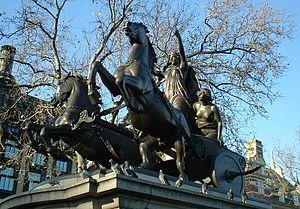
Londres a une histoire vieille de plus de deux mille ans. Durant cette période, la ville a connu plusieurs épidémies de peste, a été dévastée par les flammes, a fait face à des guerres civiles, a subi des bombardements aériens et des attaques terroristes. Malgré cela, elle a continué à se développer pour devenir une des capitales financières et culturelles les plus importantes du monde.
Boadicée, née vers 30 et morte en 61, est une reine des Iceni, un peuple celte qui vivait dans la région du Norfolk, dans le sud-est de l'actuelle Grande-Bretagne.
La Legio XIIII Gemina, devenue par la suite Legio XIIII Gemina Martia Victrix, est une légion romaine possiblement levée par Jules César avant la conquête des Gaules, détruite presque immédiatement, puis reconstituée avant le siège d’Alésia. Elle participa à presque toutes les batailles livrées par César durant la guerre civile.
La Legio II Augusta fut une légion romaine recrutée vraisemblablement en 43 av. J.-C. par le consul Gaius Vibius Pansa pour Octave. Son nom constitue un jeu de mots pouvant signifier à la fois « la deuxième légion d’Auguste » ou « la deuxième auguste légion ». Elle fut dissoute à la fin de la guerre civile.
Cette liste recense les femmes mentionnées sur The Dinner Party, une installation artistique de Judy Chicago.